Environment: real
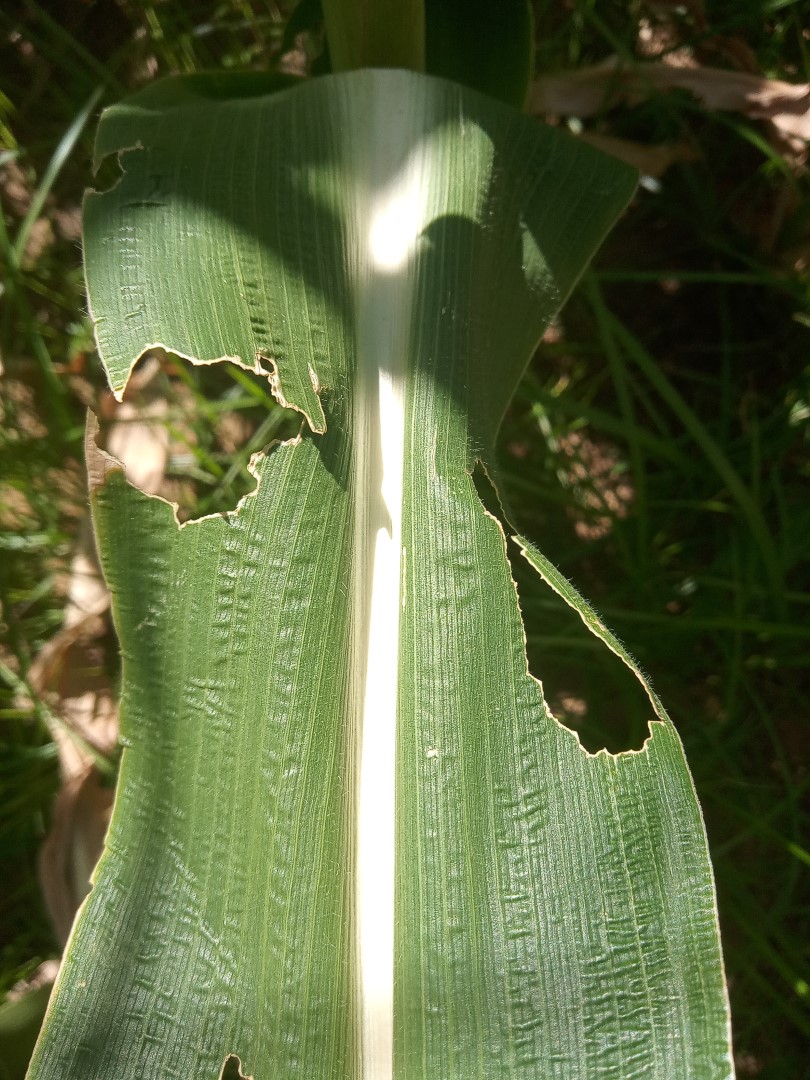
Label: fall_armyworm